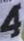
Number: 4